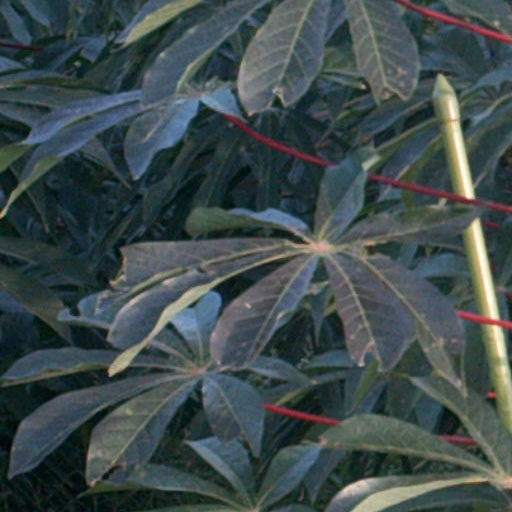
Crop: cassava